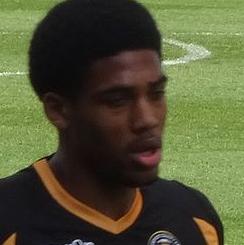
Age: 21